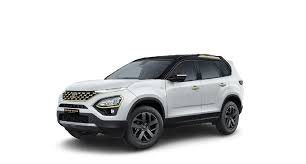
Label: noambulance